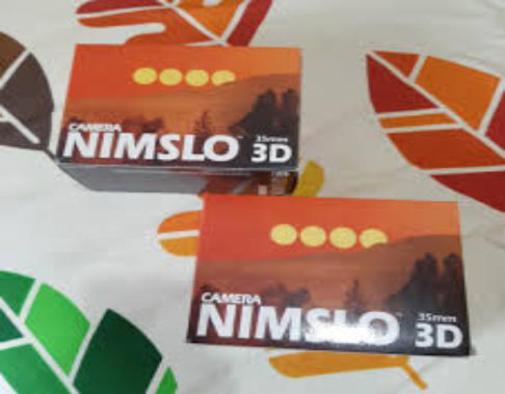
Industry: Electronic